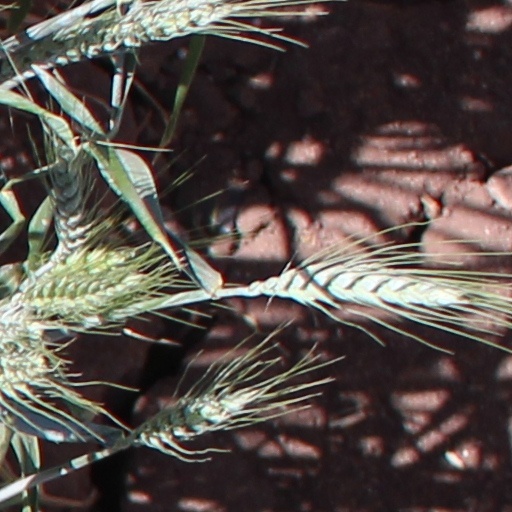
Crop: wheat